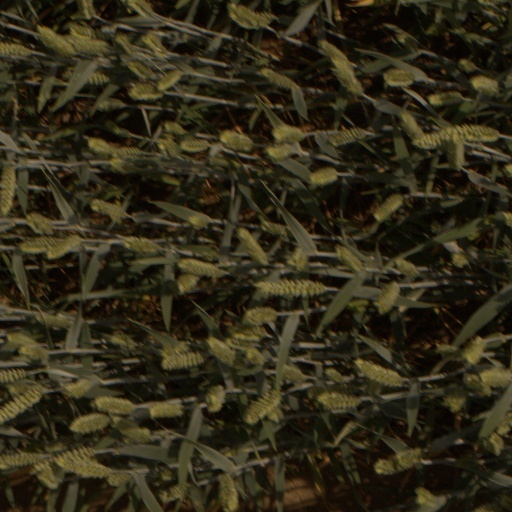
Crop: wheat